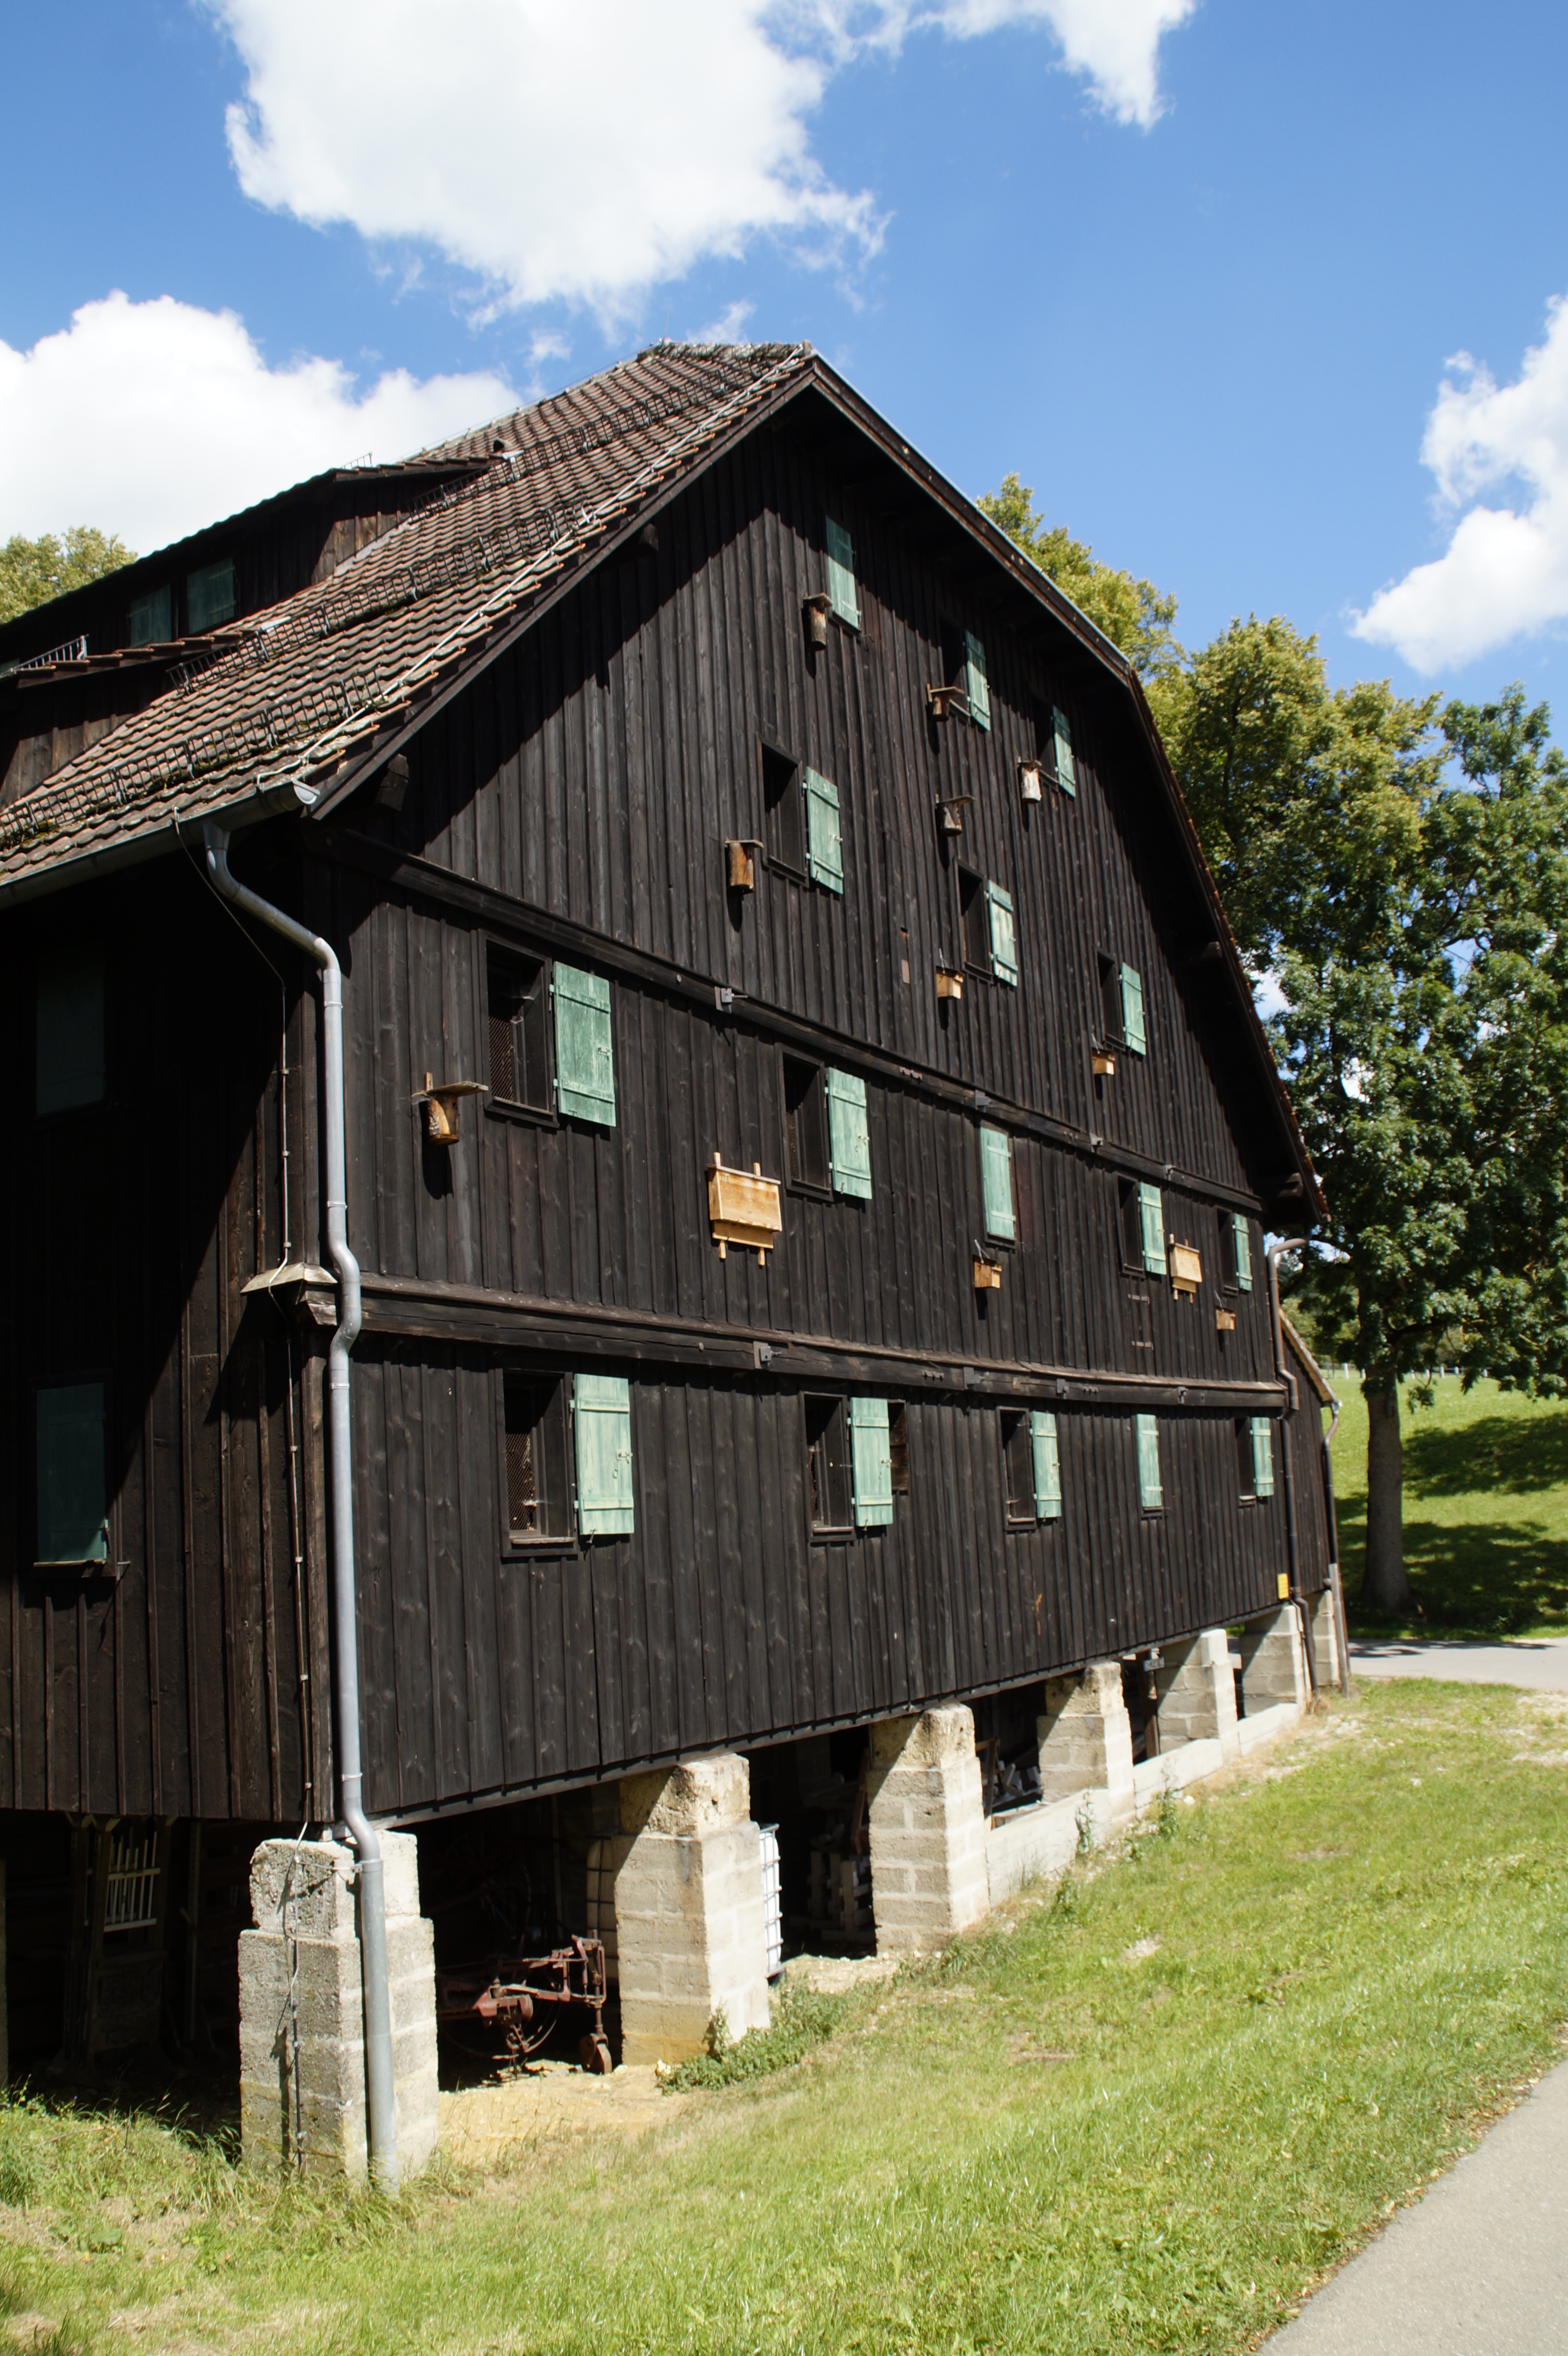
architecture, farm, house, building, barn, home, shed, summer, vacation, shack, rural, cottage, facade, agriculture, stall, farmhouse, germany, estate, historically, rural area, housewife, marbach, horse stable, stabling